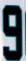
Number: 9